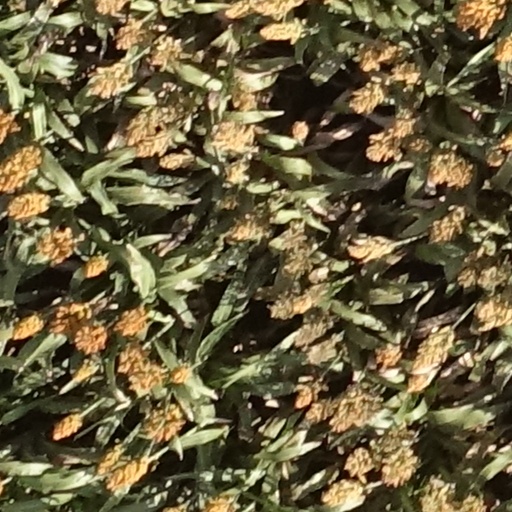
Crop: sorghum